Rōnin (student)

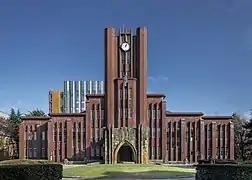
The University of Tokyo, one of Japan's most prestigious universities.

Society in Japan has developed to value social status, and changes in social status are believed to only be possible through the attendance of prestigious universities, such as the University of Tokyo and Kyoto University. The large number of individuals opting to become "rōnin" reflects their desire to enhance their chances of gaining admission to such prestigious institutions. This additional study period enables "rōnin" to meet societal and parental expectations related to educational achievement.